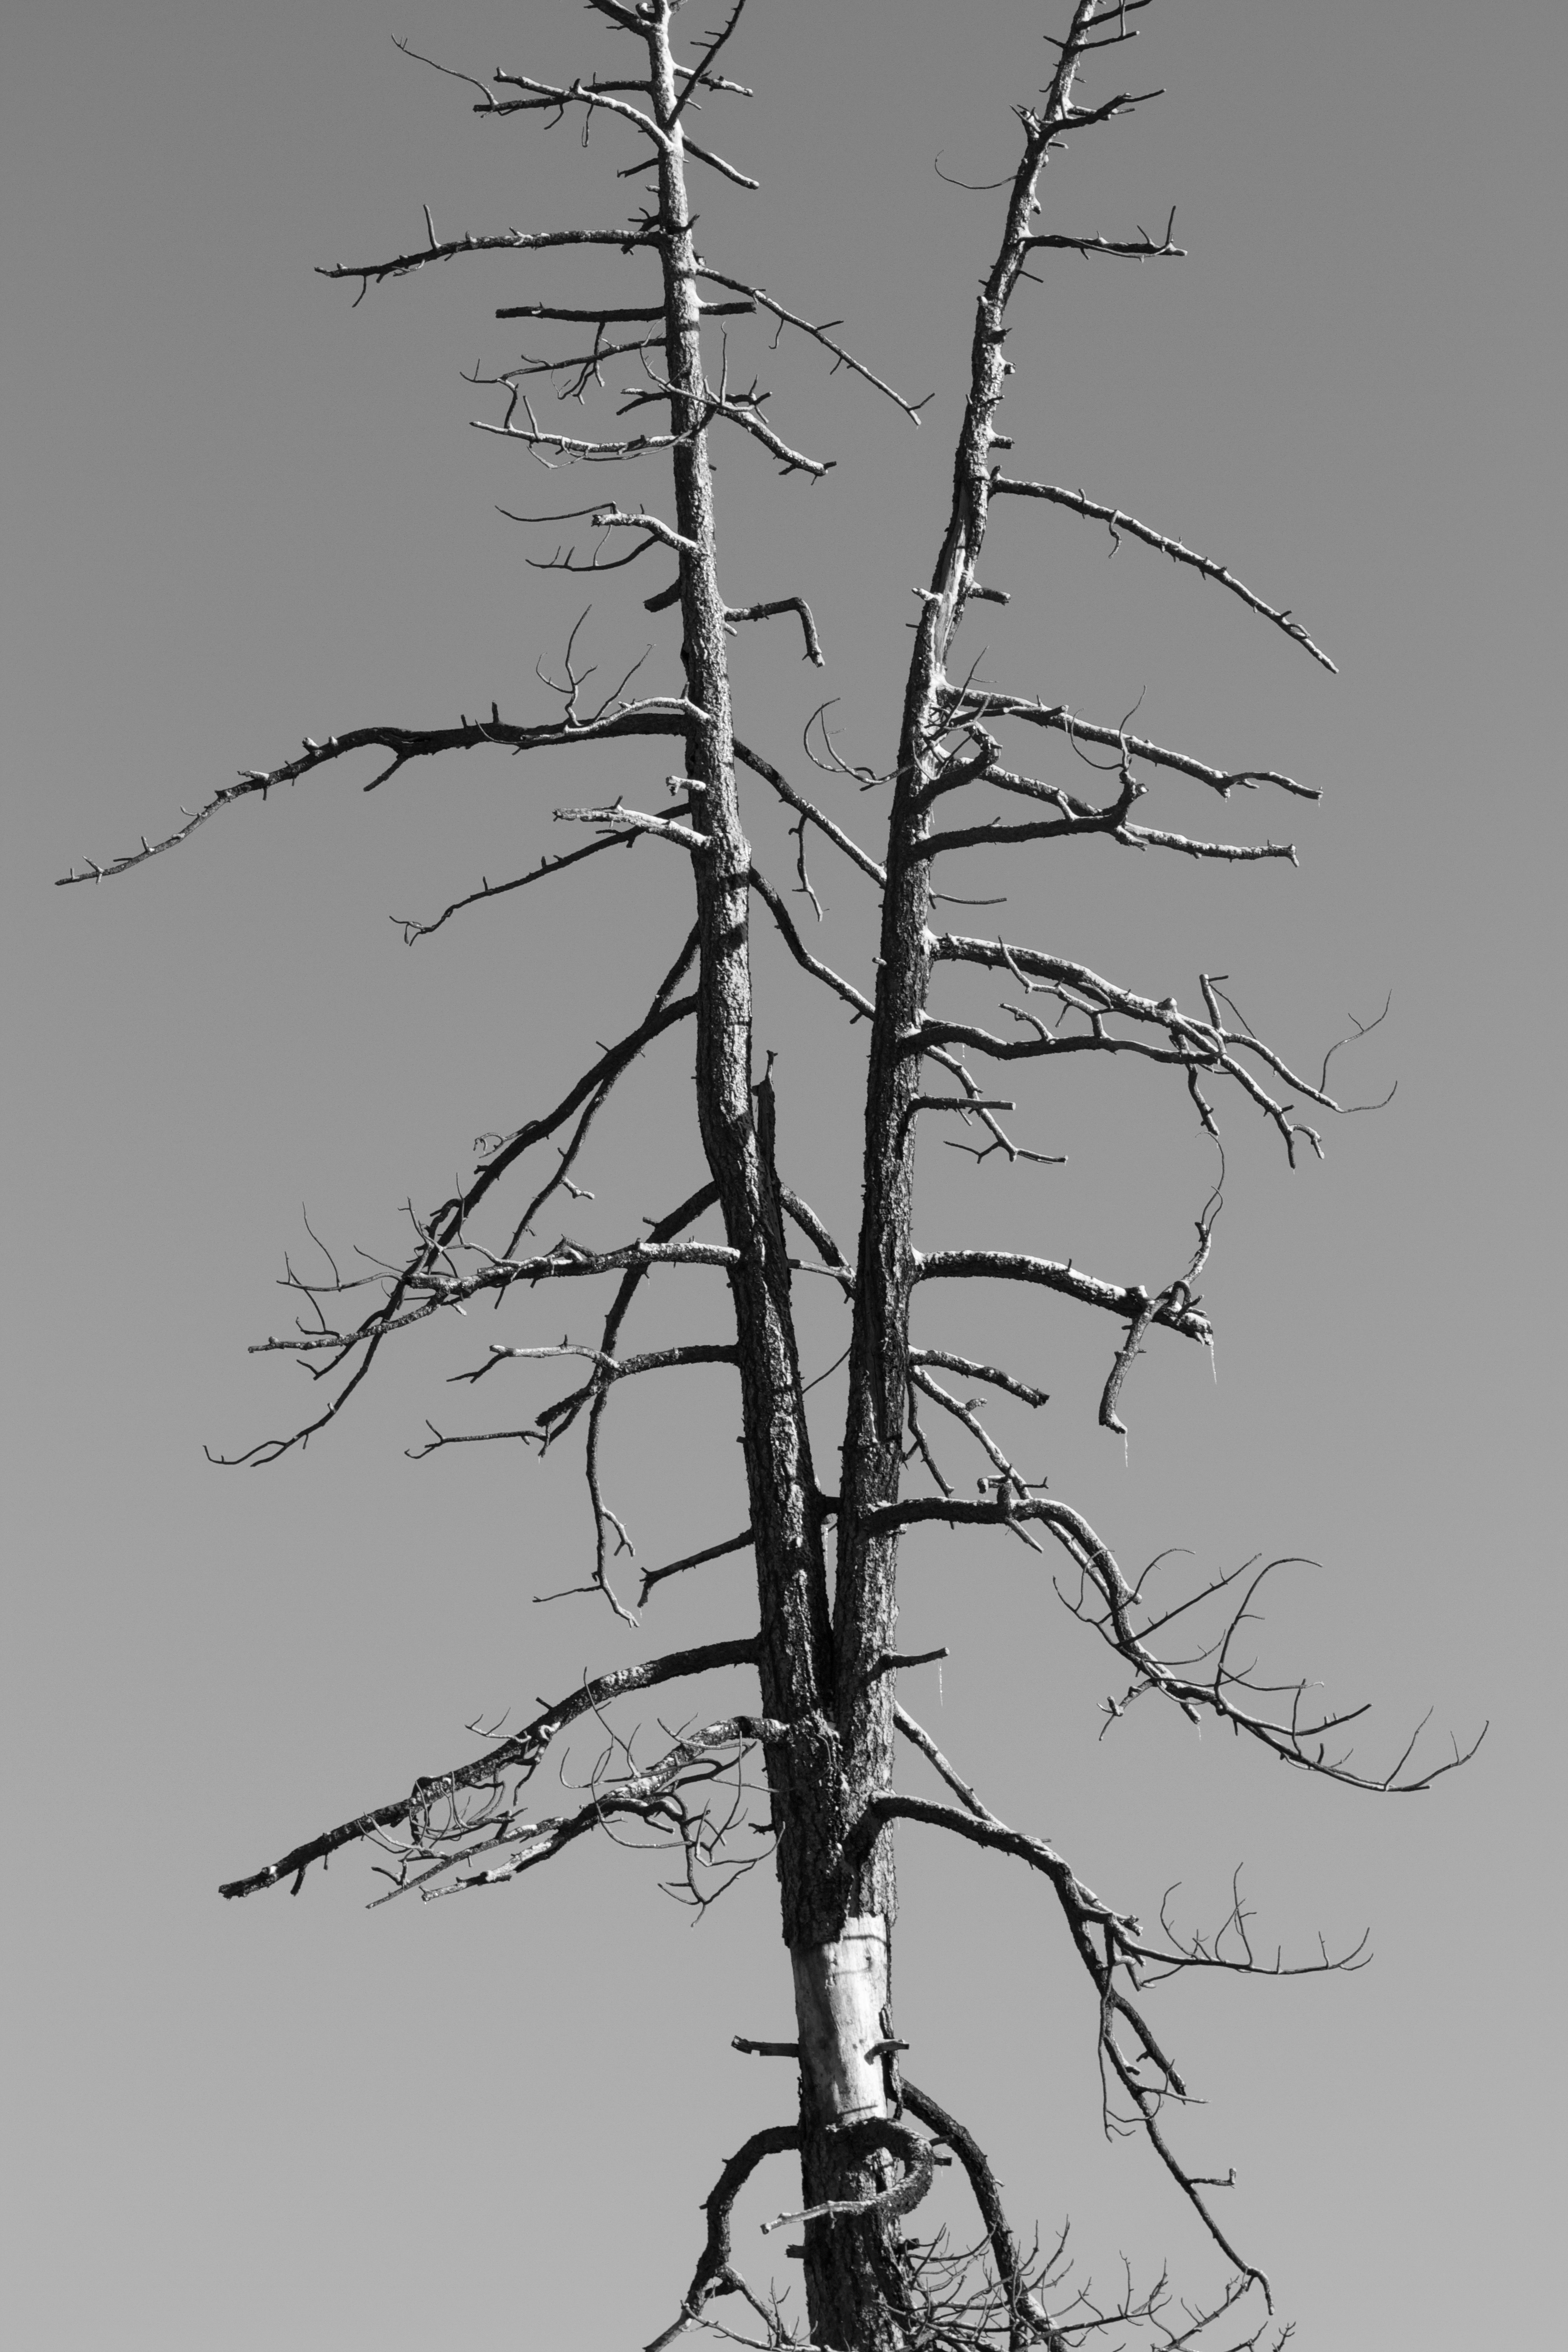
tree, branch, black and white, plant, trunk, line, birch, soil, monochrome, twig, bw, sketch, drawing, flowering plant, monochrome photography, plant stem, woody plant, land plant